17 Again (film)

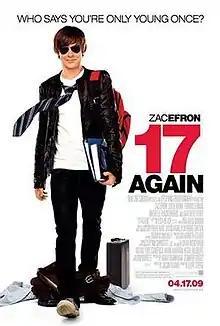
Theatrical release poster

17 Again is a 2009 American teen fantasy comedy film directed by Burr Steers. It stars Zac Efron, Leslie Mann, Thomas Lennon, and Michelle Trachtenberg, with Melora Hardin, Sterling Knight, and Matthew Perry in supporting roles. The film follows Mike O’Donnell (Perry), a 37-year-old man who becomes his 17-year-old self (Efron) after a chance accident.